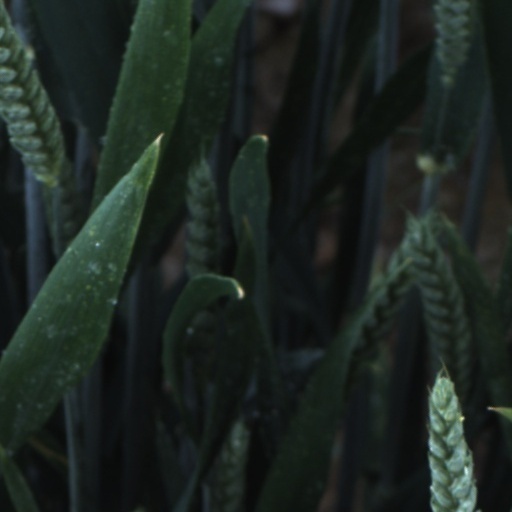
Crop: wheat